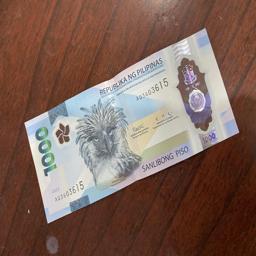
Label: 1000_New_Front